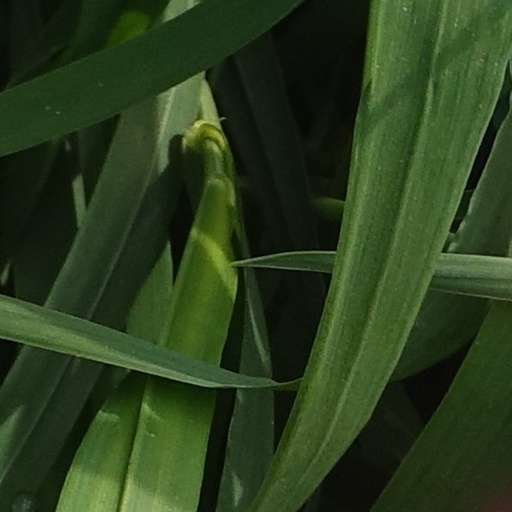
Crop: wheat